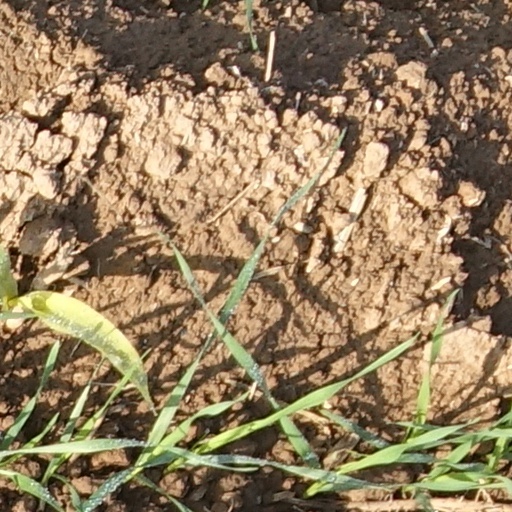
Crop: wheat